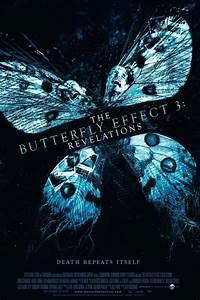
butterfly